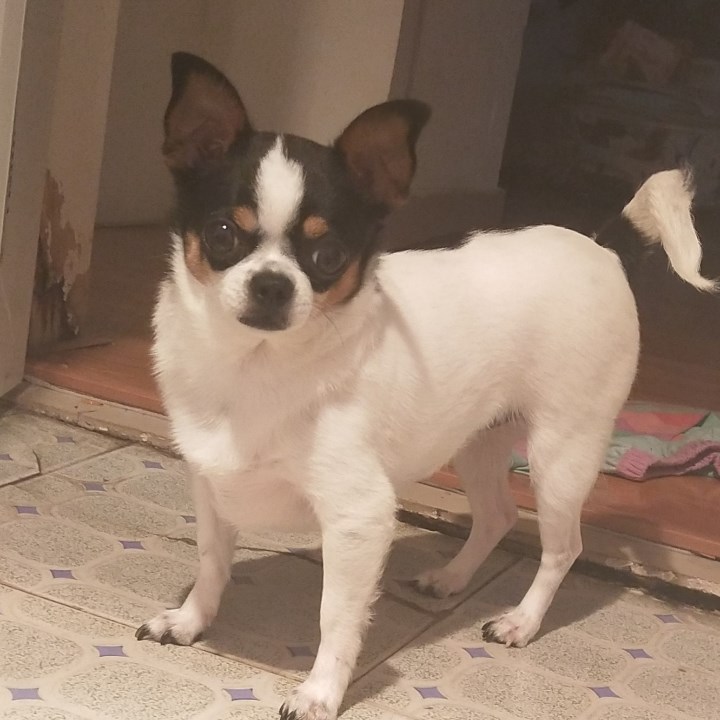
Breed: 420-n000124-Chihuahua